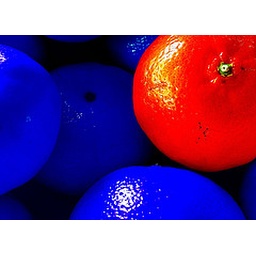
oranges in blue